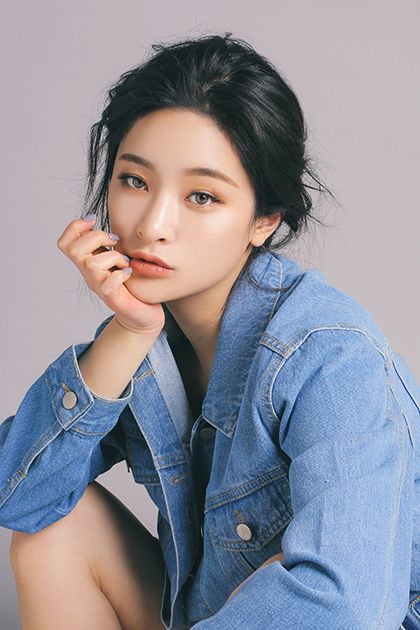
Portrait style: Real Portrait